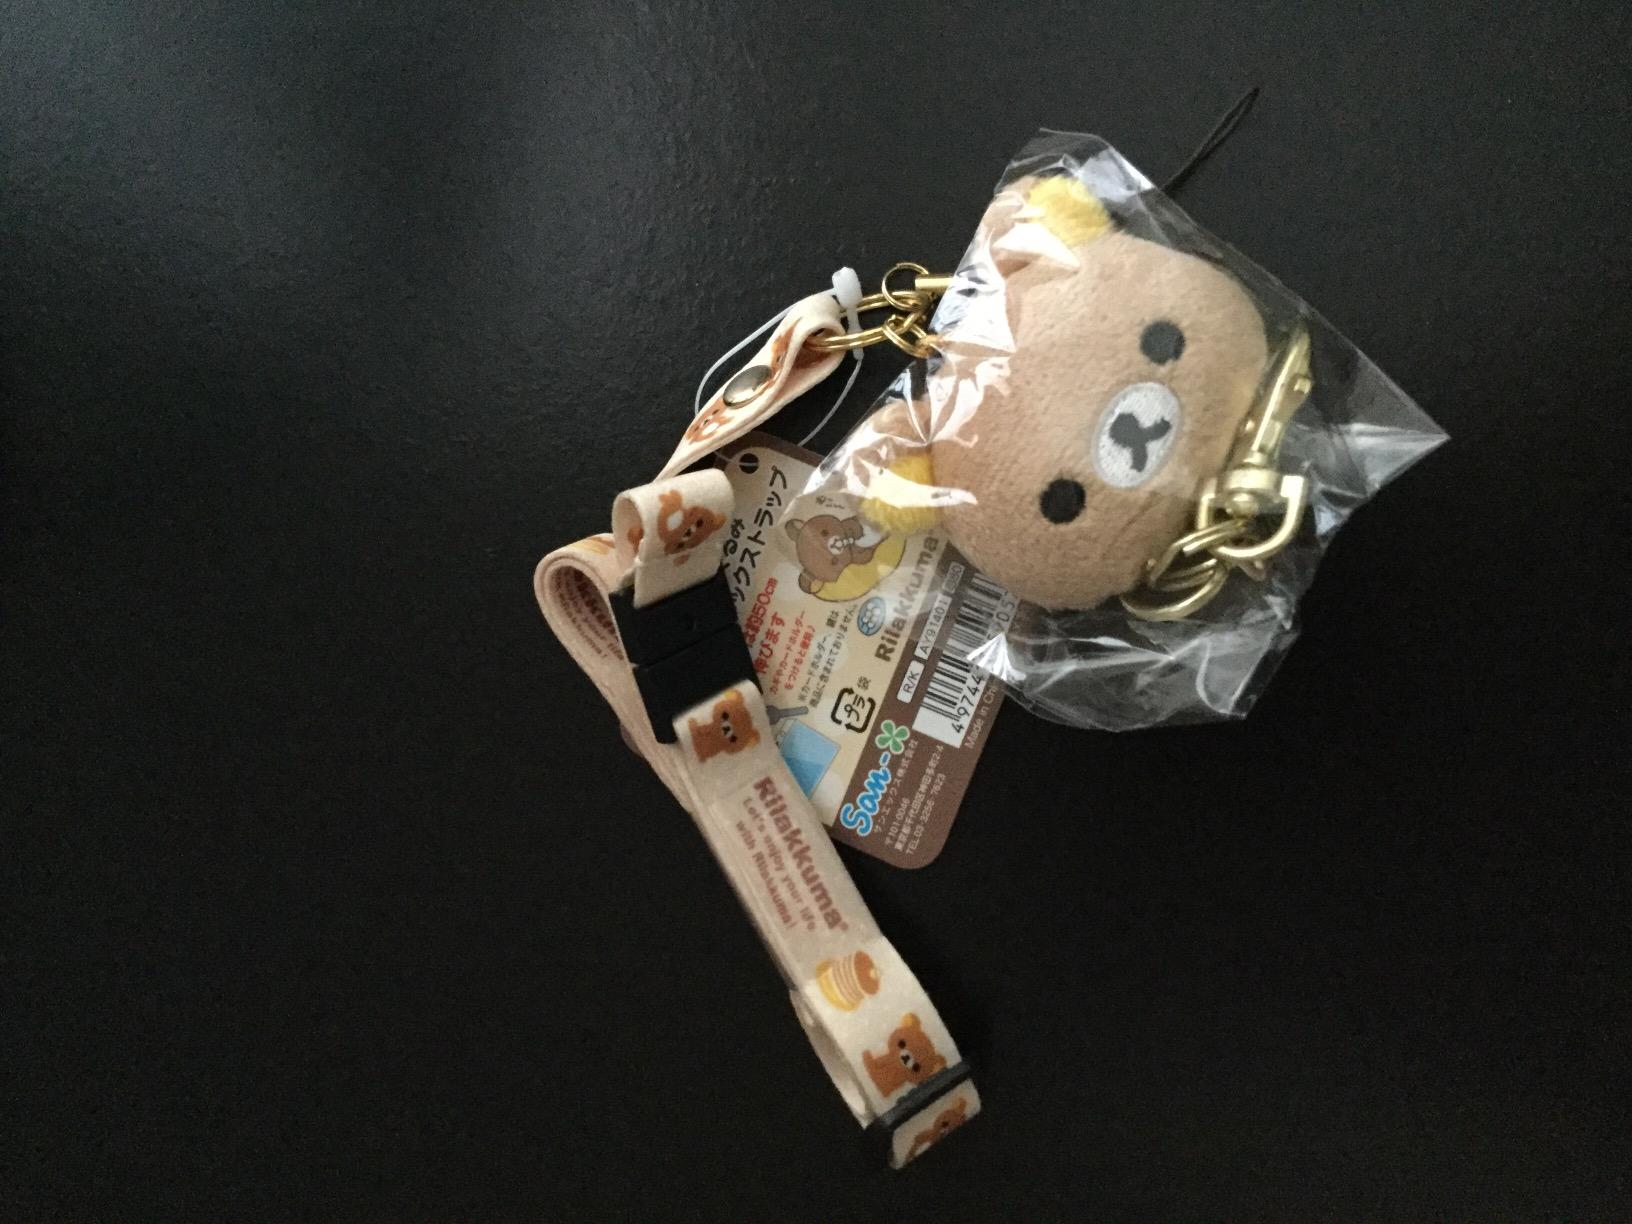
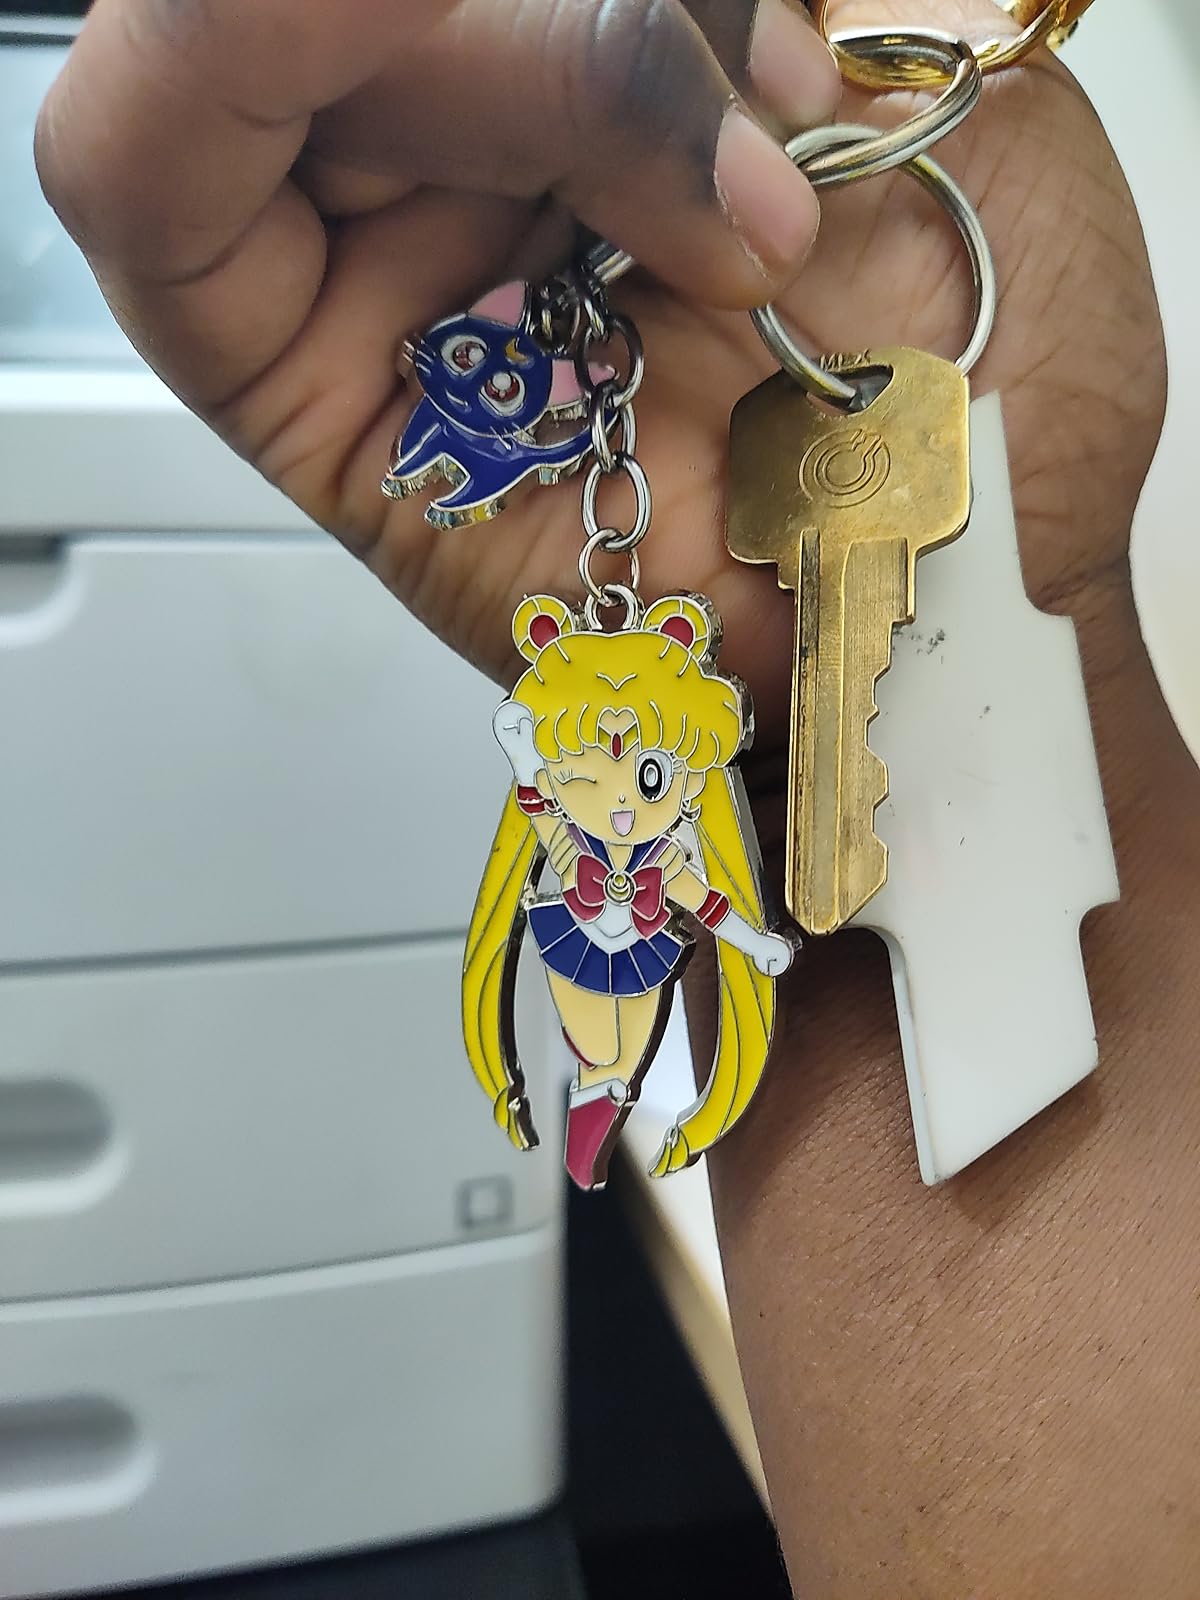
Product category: accessories_keychain
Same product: no